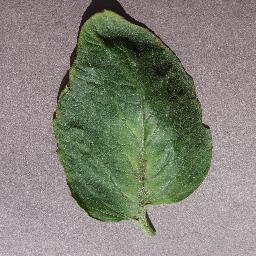
Label: Tomato___Target_Spot